Sad Alice Said

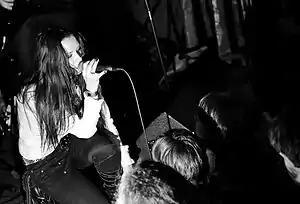
Sad Alice Said

Sad Alice Said, formerly known as Alice in Wonderland, is a gothic metal band from Ukraine.